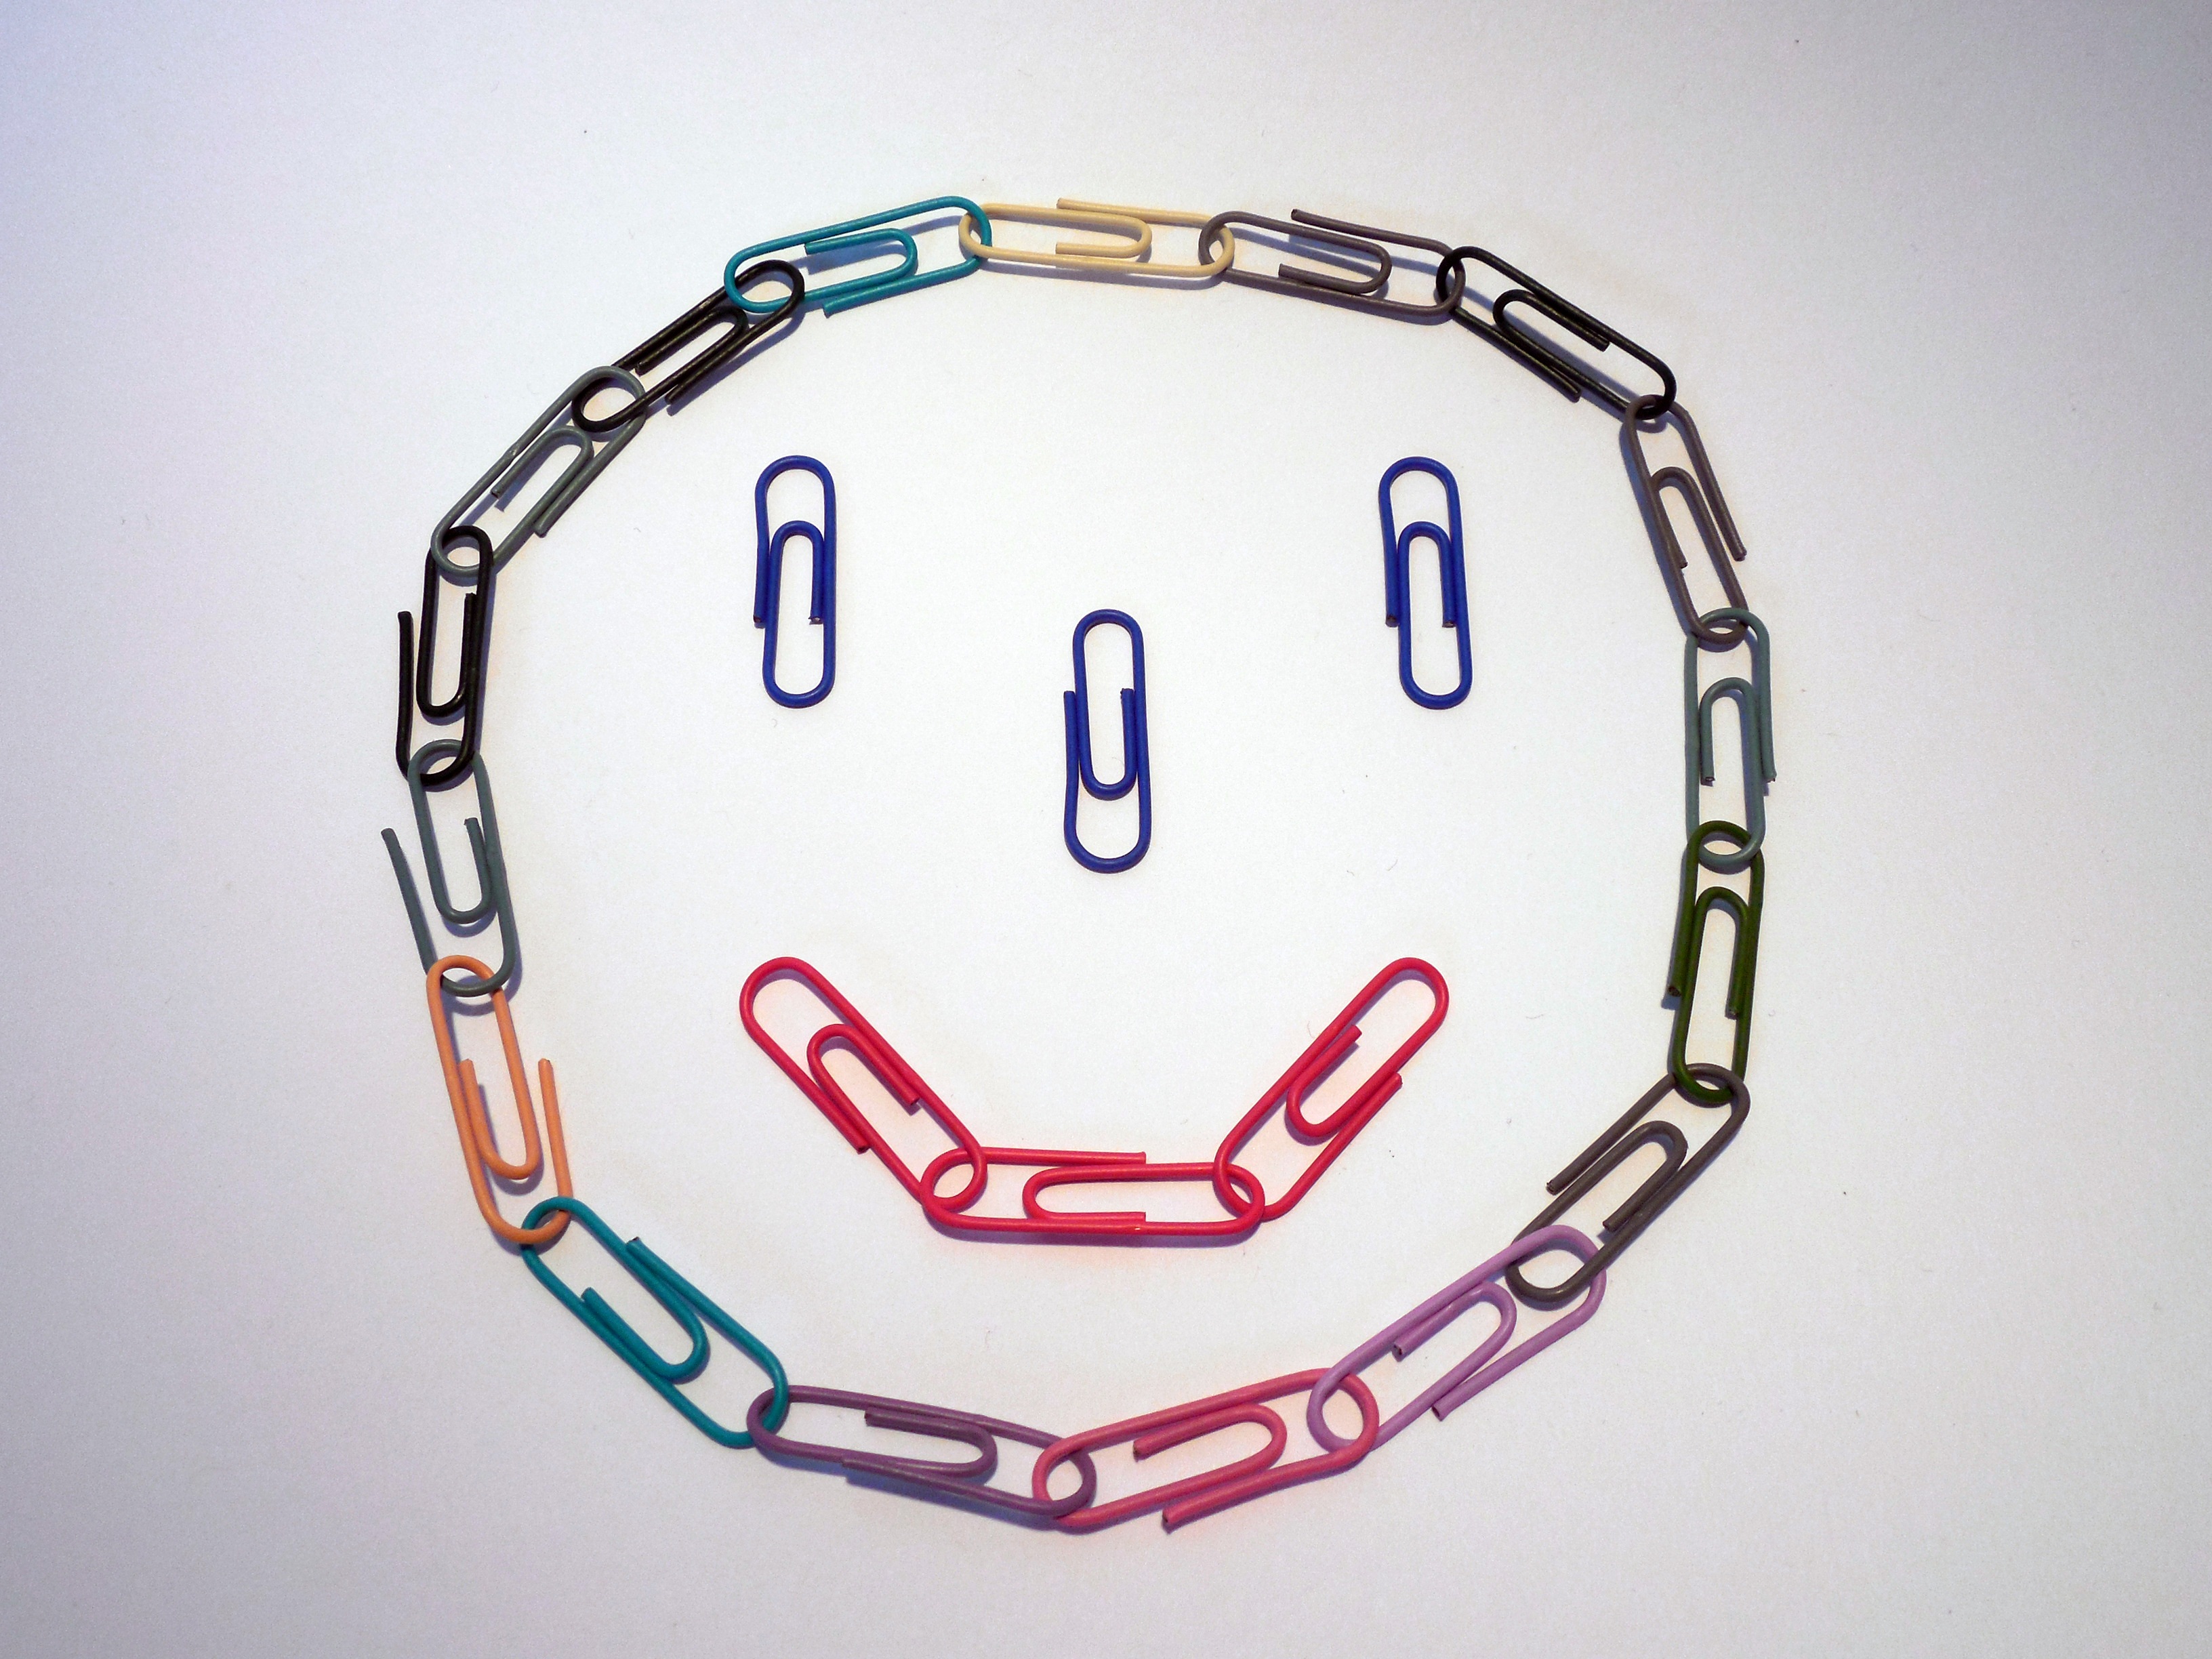
work, hand, chain, office, colorful, smile, paperclip, bracelet, jewellery, font, face, smiley, fashion accessory